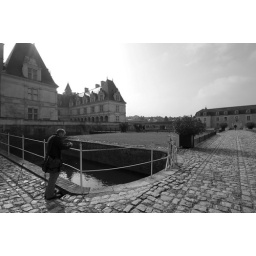
there was giant koi fish in the water